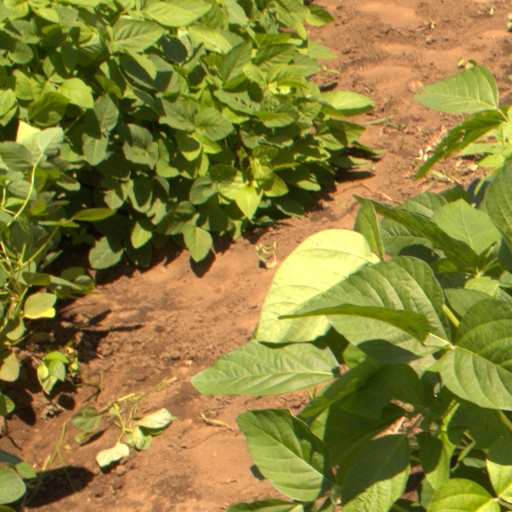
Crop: soybean